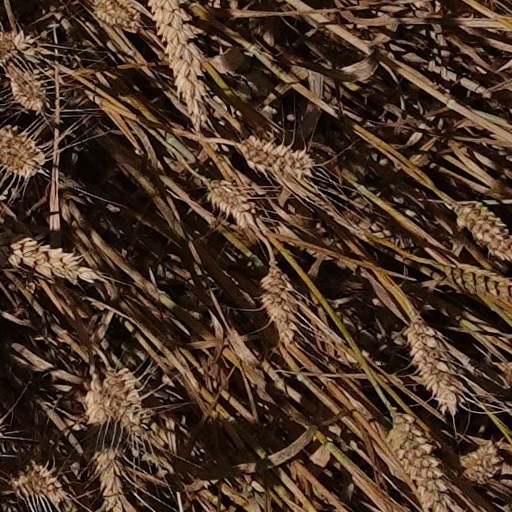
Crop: wheat